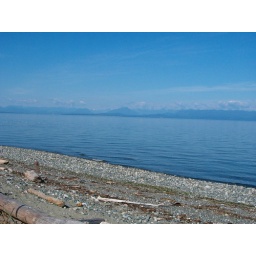
Taken from my in-laws house on the beach in Little River (Comox)